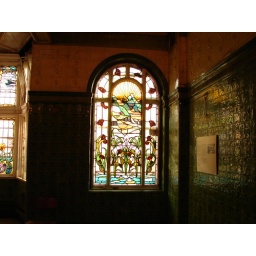
Stained glass window in Turkish Baths Room